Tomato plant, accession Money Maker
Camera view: bottom (45 deg); turntable rotation: 330 degrees
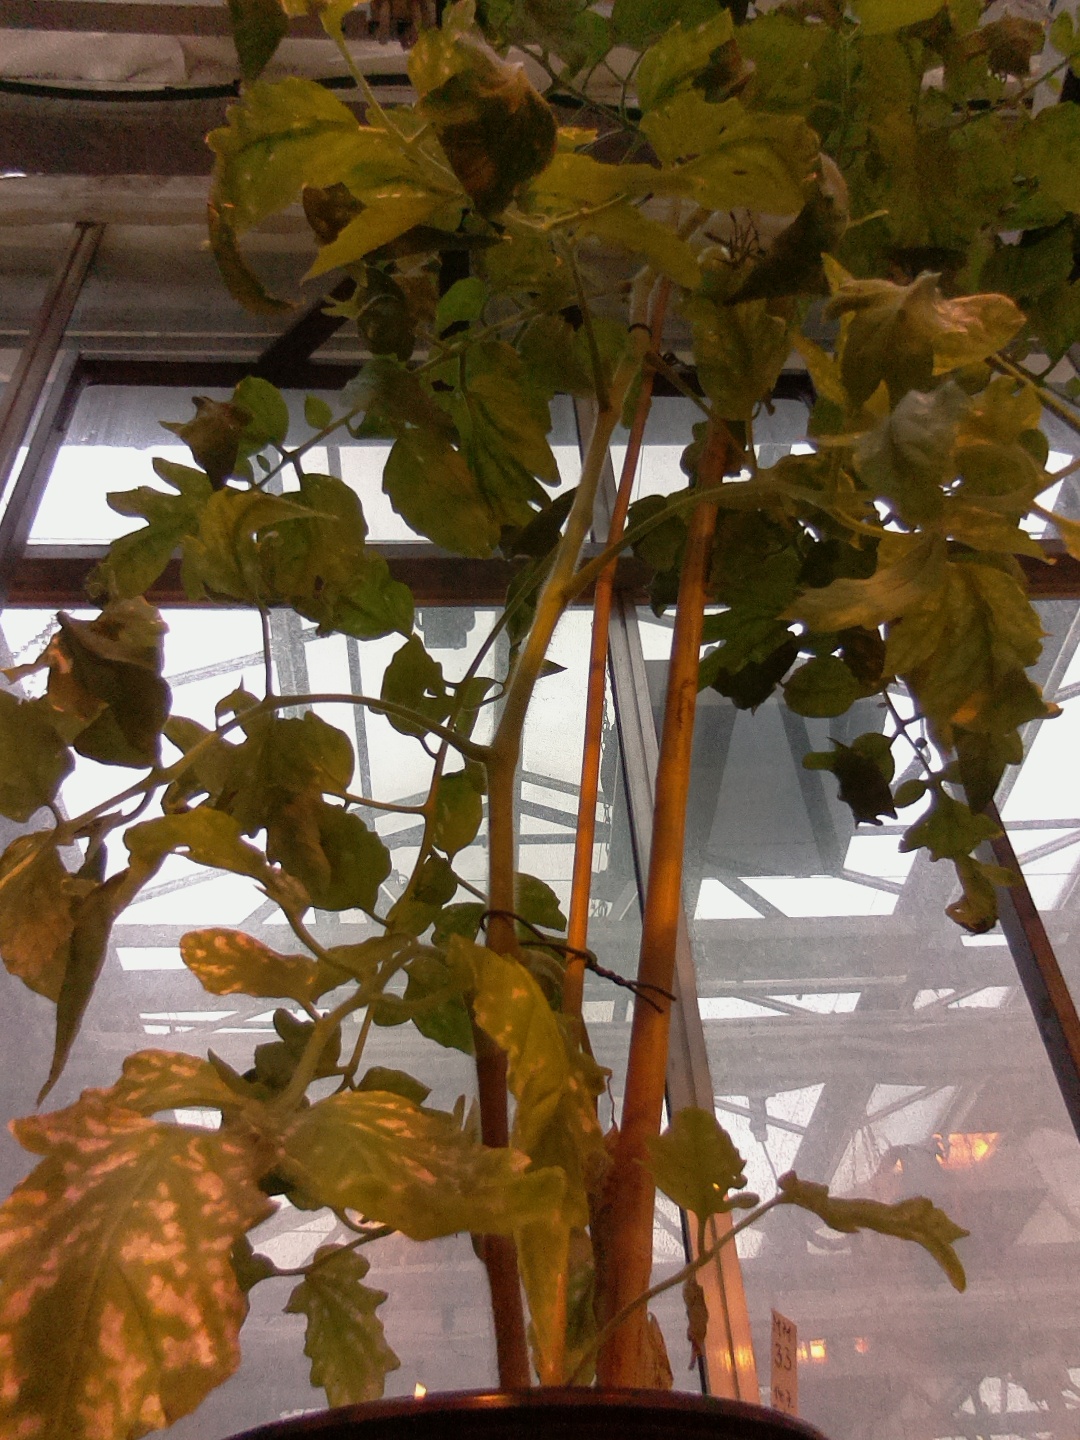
BBCH growth stage 74: 40%-50% of final fruit size